Hyundai Grandeur

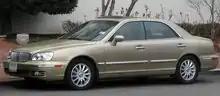
2004–2005 Hyundai XG350L (US)

The 2002 XG350 models were equipped with a larger 3.5-litre V6 "Sigma" engine. While providing more horsepower than the previous engine, it offered an additional of torque, now rated at . 16-inch bright 10-spoke alloy wheels were an inch larger than for the 2001 model year. In the United States, the power moonroof was no longer an option on base models. 2003 brought a new instrument cluster, and updated graphics for the console trip computer.